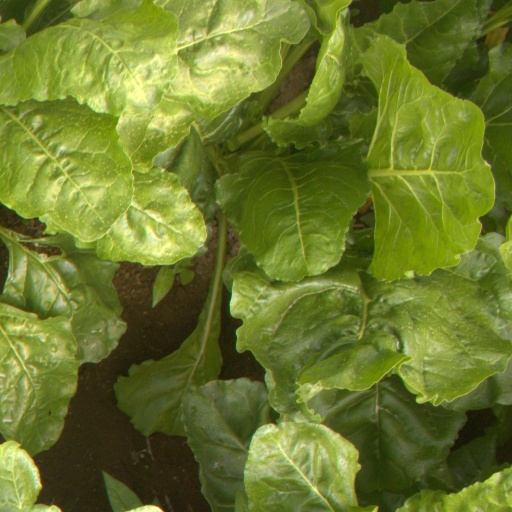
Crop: sugar beet